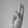
ASL letter: U